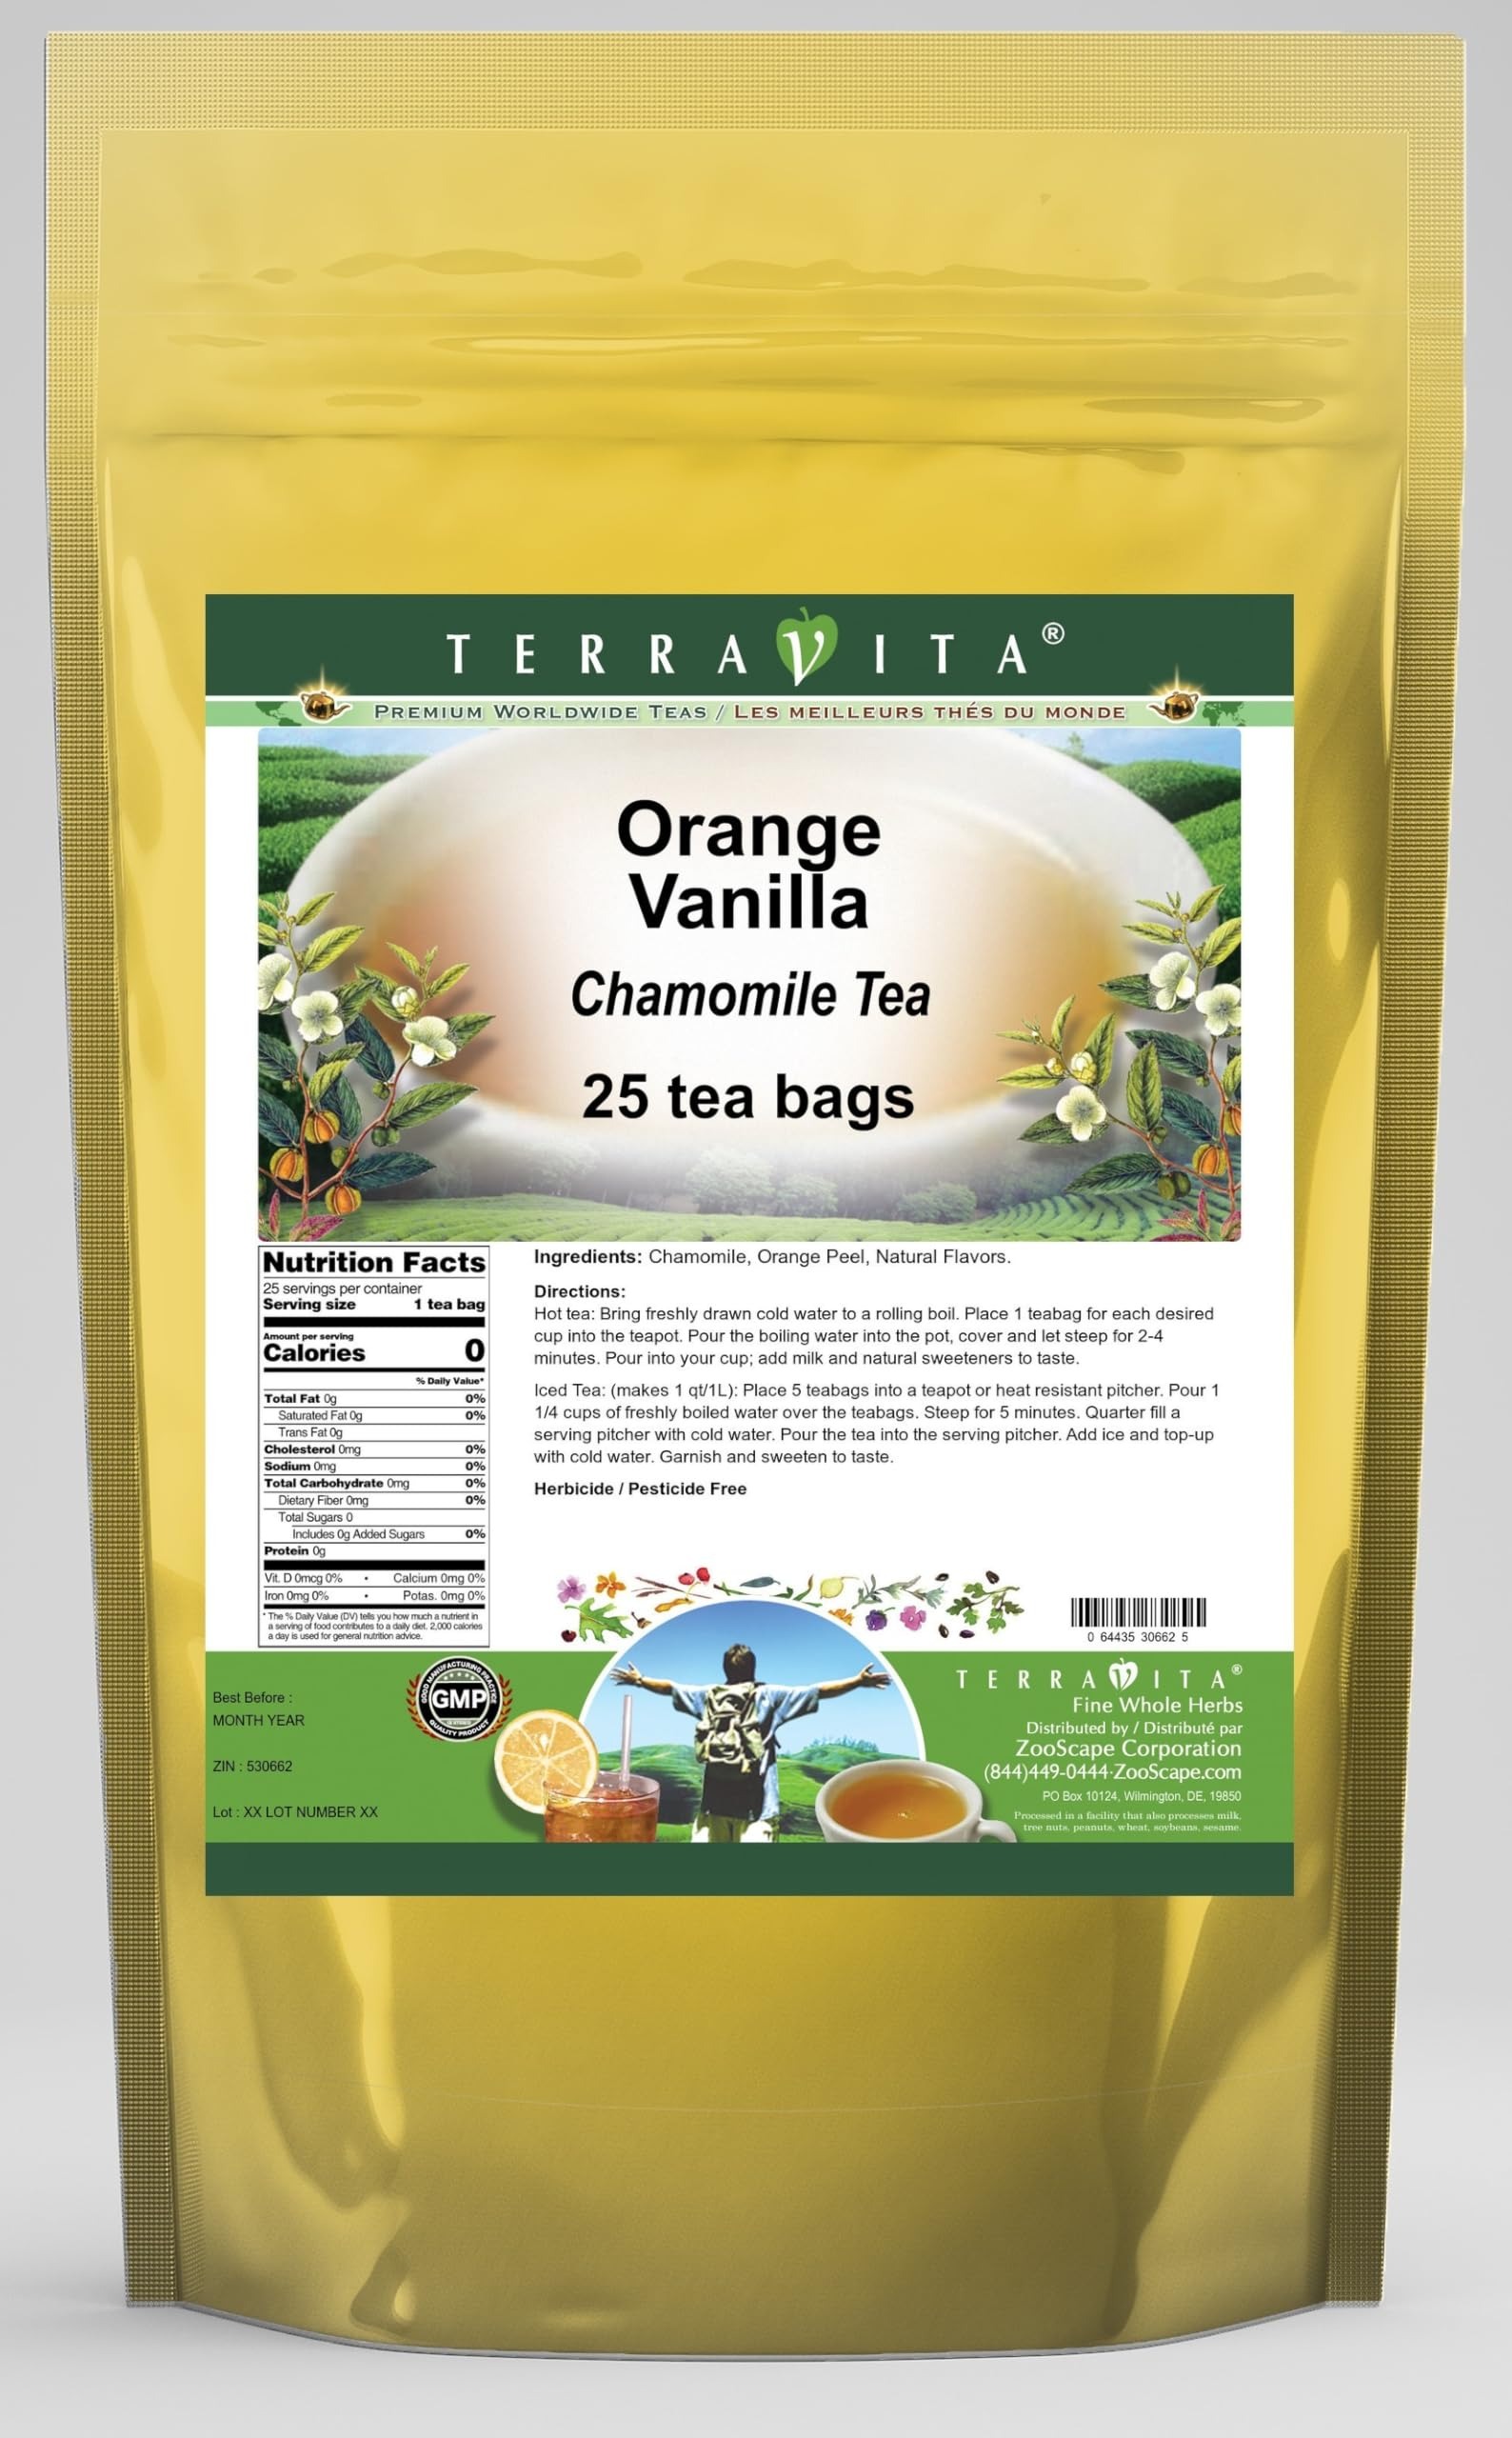
Item Name: Orange Vanilla Chamomile Tea (25 tea bags, ZIN: 530662)
Bullet Point 1: Our Orange Vanilla Chamomile Tea is a delicious flavored Chamomile tea with Orange Peel that you will enjoy relaxing with anytime! - Ingredients: Chamomile tea, Orange Peel and natural orange vanilla flavor.
Bullet Point 2: No fillers.
Bullet Point 3: Manufacturer: TerraVita
Bullet Point 4: Size: 25 tea bags
Bullet Point 5: Chamomile Tea Bags - Packed in a convenient upright pouch!
Product Description: Our Orange Vanilla Chamomile Tea is a delicious flavored Chamomile tea with Orange Peel that you will enjoy relaxing with anytime! - Ingredients: Chamomile tea, Orange Peel and natural orange vanilla flavor. - Hot tea brewing method: Bring freshly drawn cold water to a rolling boil. Place 1 teabag for each desired cup into the teapot. Pour the boiling water into the pot, cover and let steep for 2-4 minutes. Pour into your cup; add milk and natural sweeteners to taste. - Iced tea brewing method: (to make 1 liter/quart): Place 5 teabags into a teapot or heat resistant pitcher. Pour 1 1/4 cups of freshly boiled water over the teabags. Steep for 5 minutes. Quarter fill a serving pitcher with cold water. Pour the tea into the serving pitcher. Add ice and top-up with cold water. Garnish and sweeten to taste. - TerraVita is an exclusive line of premium-quality, natural source products that use only the finest, purest and most potent ingredients found around the world. TerraVita is hallmarked by the highest possible standards of purity, potency, stability and freshness. All of our products are prepared with the highest elements of quality control, from raw materials through the entire manufacturing process, up to and including the moment that the bottles or bags are sealed for freshness and shipped out to you. Our highest possible standards are certified by independent laboratories and backed by our personal guarantee. - TerraVita exists to meet and ensure your family's health and wellness without the harmful effects of chemicals and health products. We strive to make all of our products affordable and reliable and are constantly searching the market to maintain our affordability and to look for new ways to serve you and the ones you love. TerraVita has become a trusted househo
Value: 25.0
Unit: Count

Price: 18.55